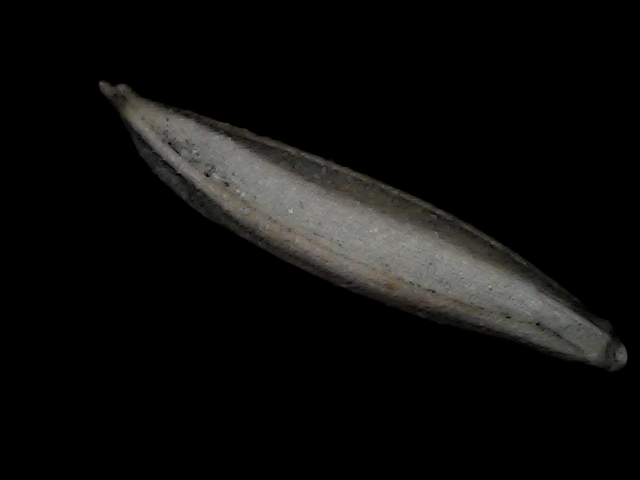
Rice variety: Bd57